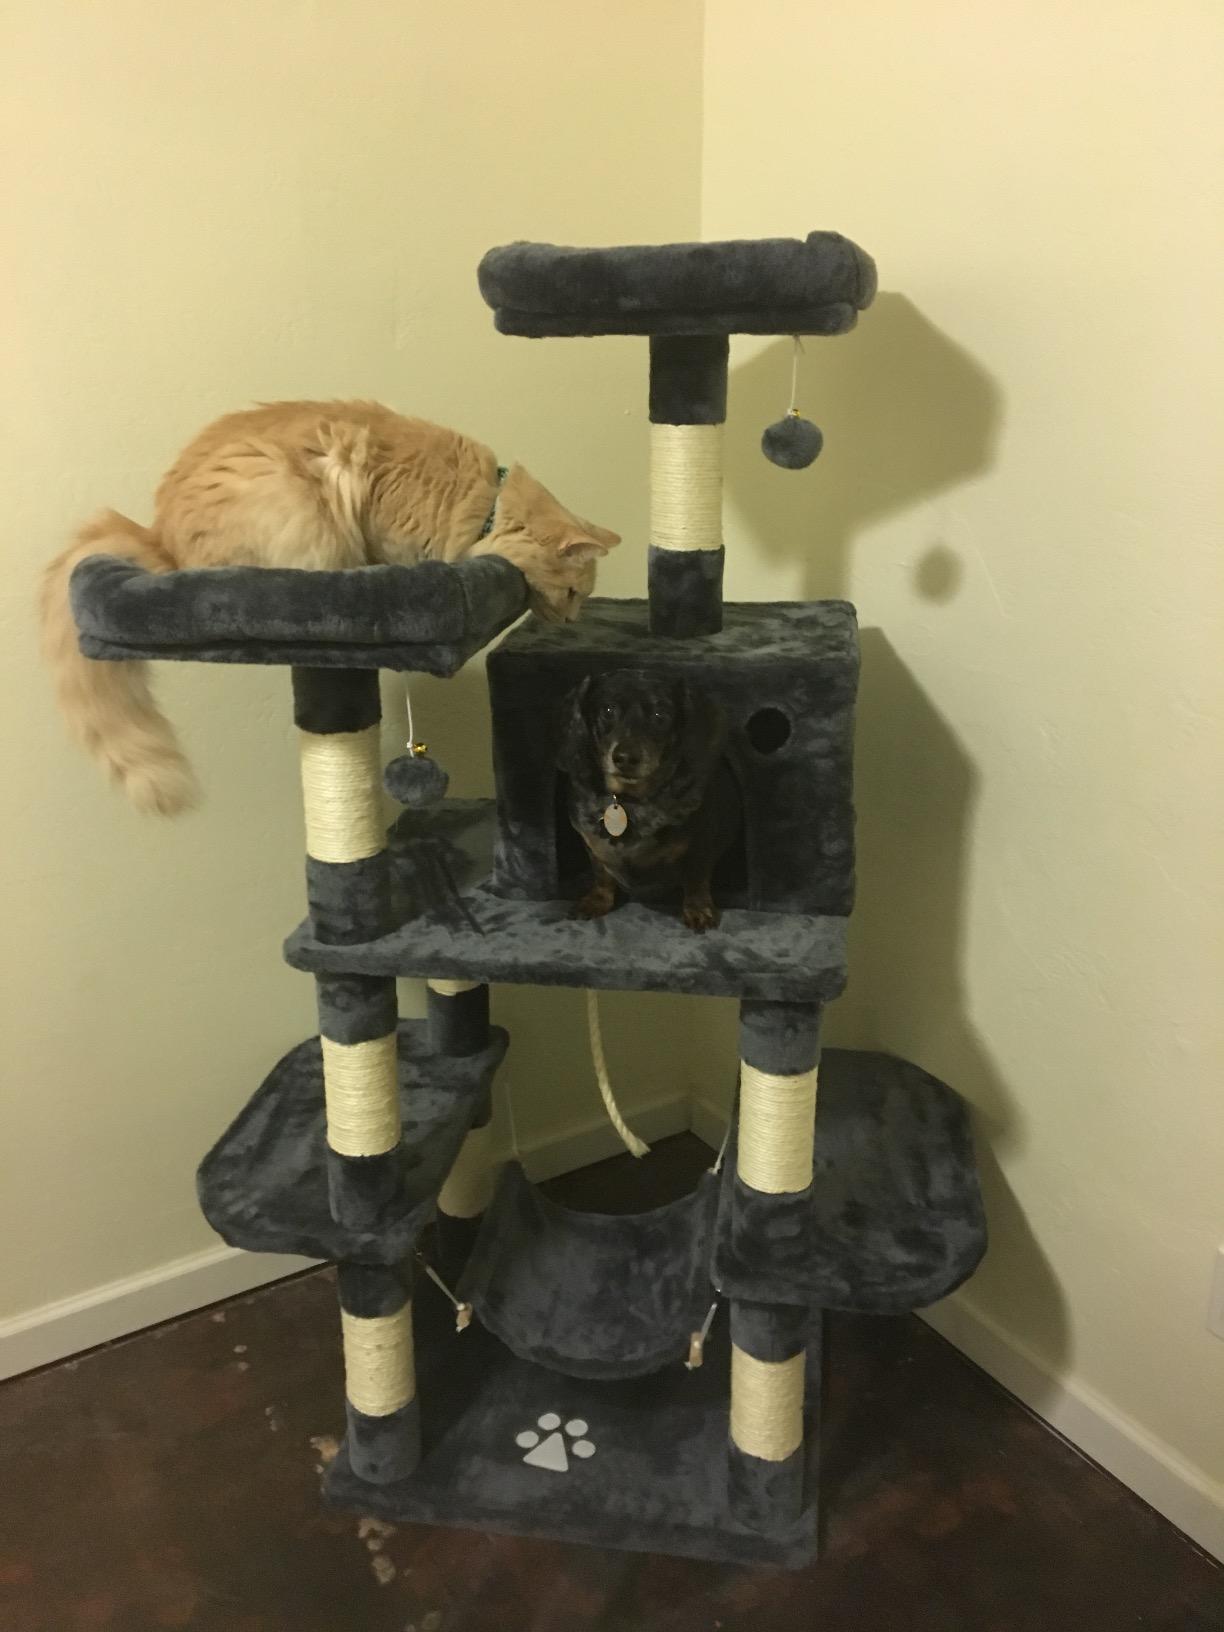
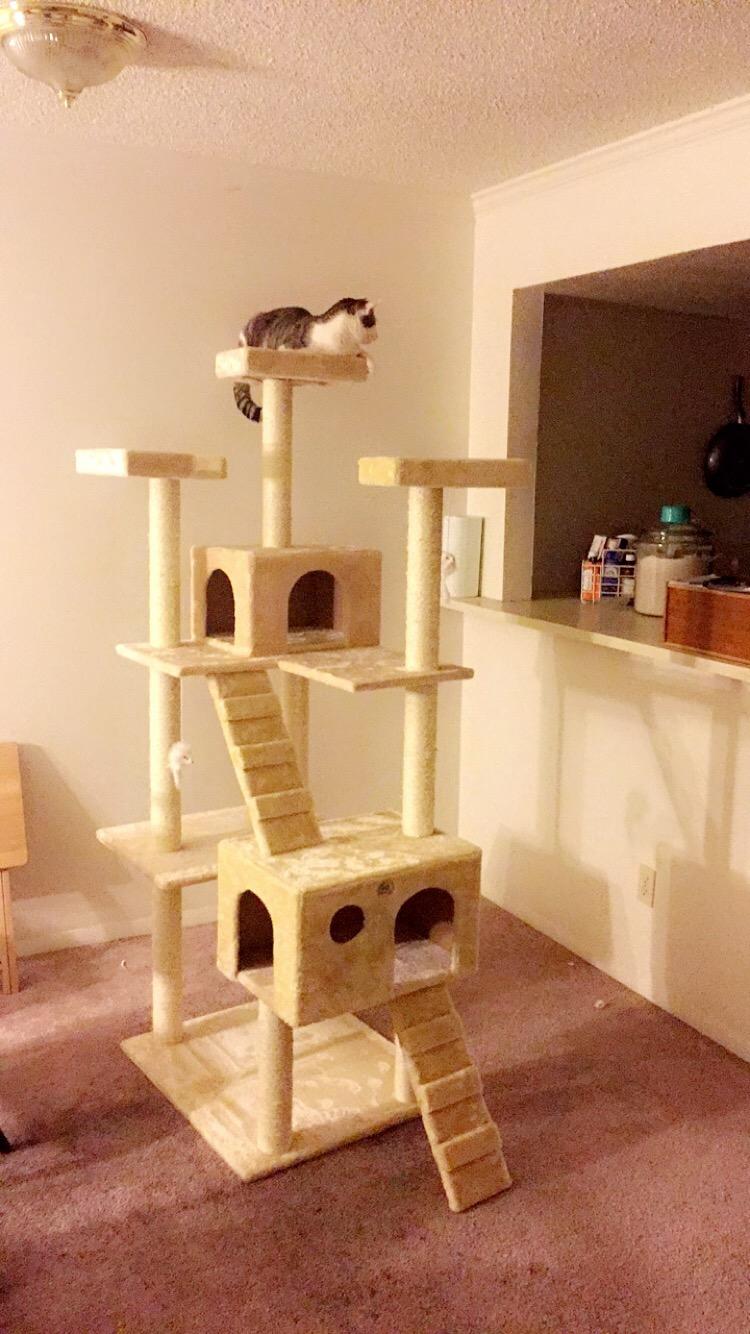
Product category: items_cat tree
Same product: no